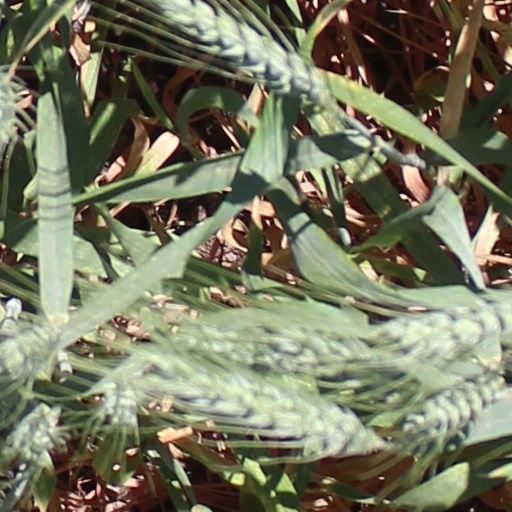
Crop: wheat